Dog Eat Dog (American game show)

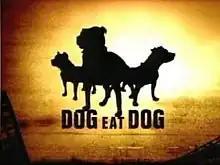

Dog Eat Dog is an American game show, which originally ran from June 17, 2002, to August 26, 2003. It was based on the British version of the show by the same name. It was hosted by Brooke Burns, and had contestants compete against each other in physical competitions, trivia, and other assorted games for a prize of $25,000.